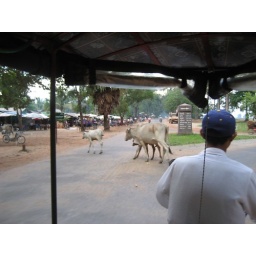
A common sight; cattle crossing the road in front of traffic. Viewed from our 'Tuk Tuk'.